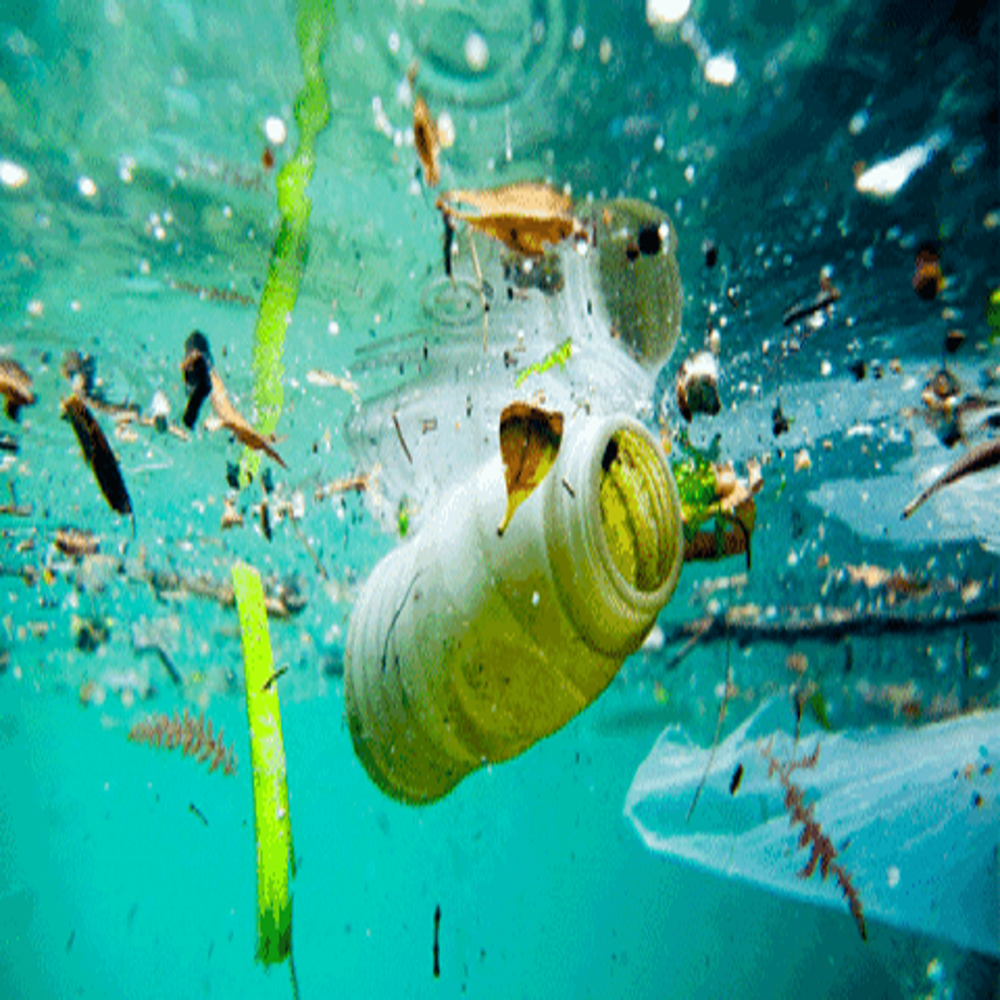
Body of water present: yes
Land polluted: no
Water polluted: yes
Pollution percentage: 20%